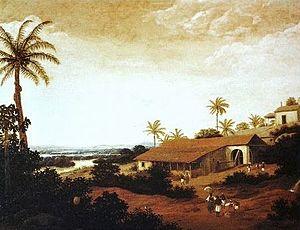
Frans Jansz Post, né le 17 novembre 1612 à Leyde et mort le 17 février 1680 à Haarlem, est un peintre néerlandais de l'école paysagiste hollandaise.
Le Brésil colonial correspond à l'histoire du Brésil couvrant la période allant de 1500, année de l'arrivée des Portugais sur ce territoire, à 1815.